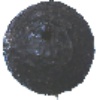
Label: avocado